Amelia Earhart (film)

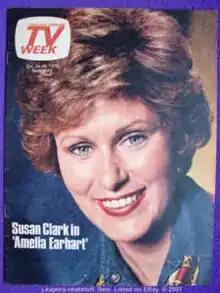
"TV Guide" promotional photo

Amelia Earhart is a 1976 American biographical drama television film directed by George Schaefer and written by Carol Sobieski. It stars Susan Clark as Amelia Earhart, and John Forsythe as her husband, George P. Putnam.